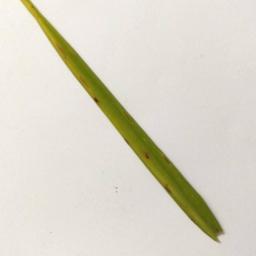
Label: Rice___Brown_Spot